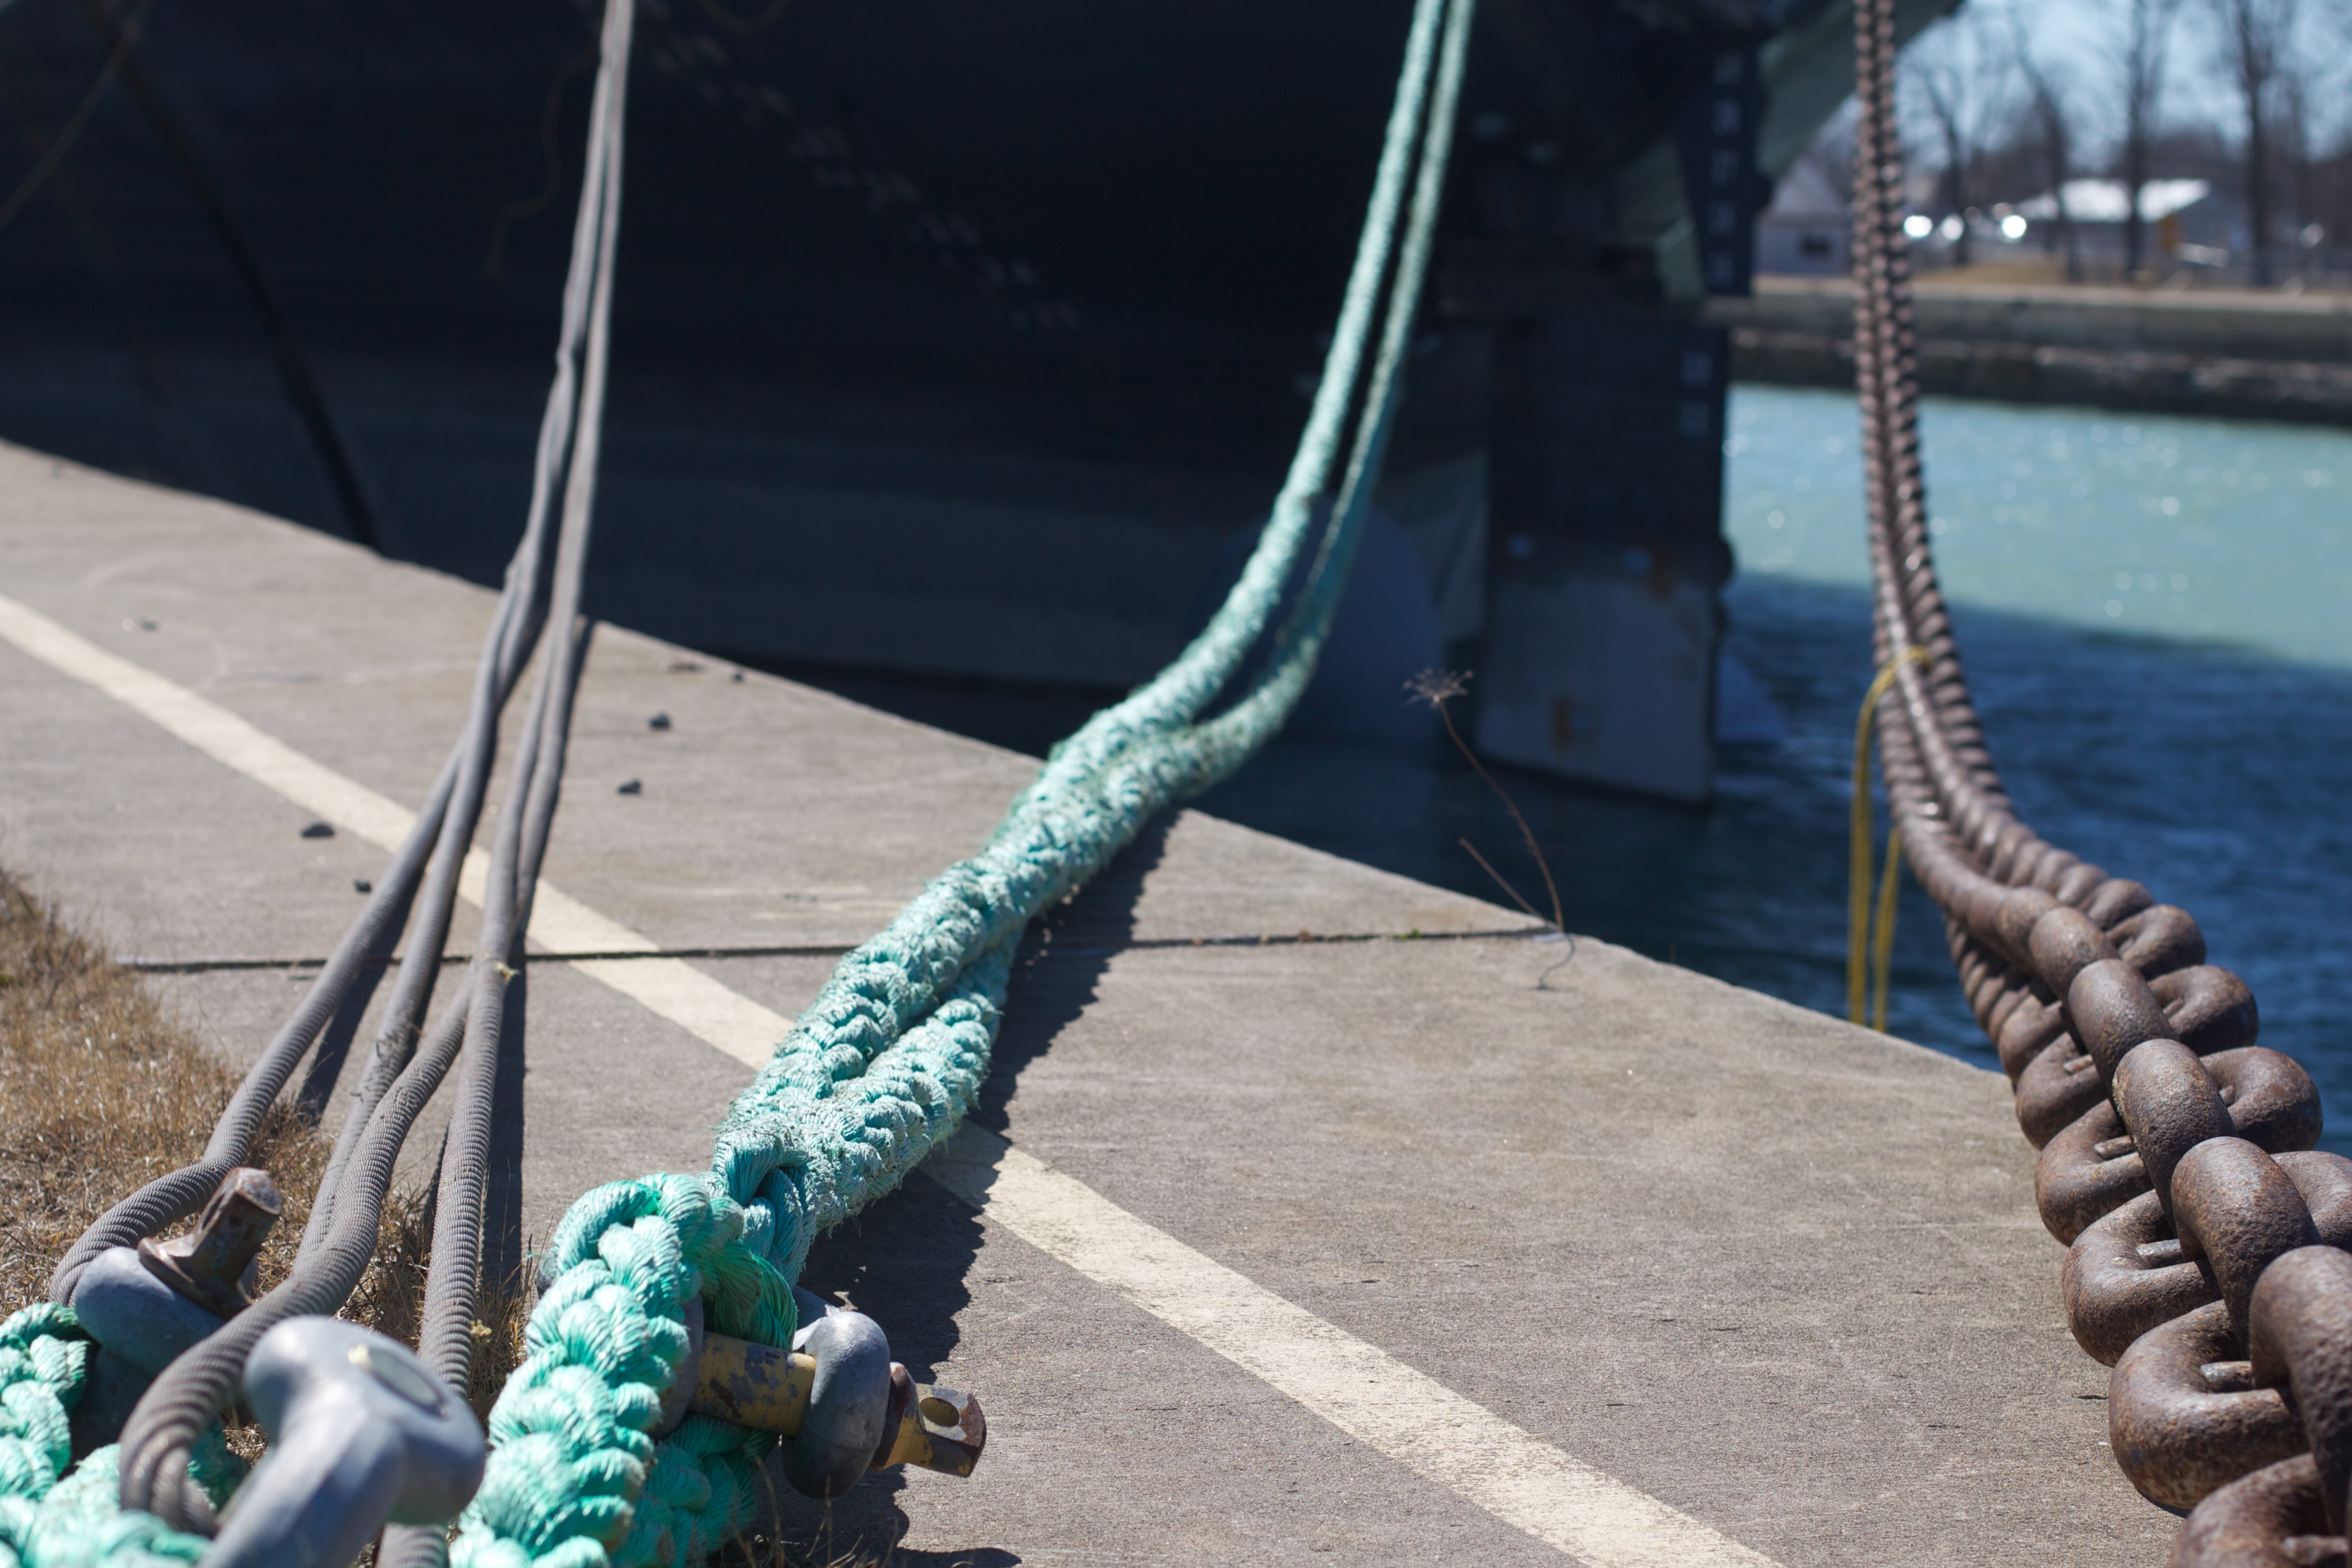
vehicle, mast, blue